Law & Order: Criminal Intent season 9

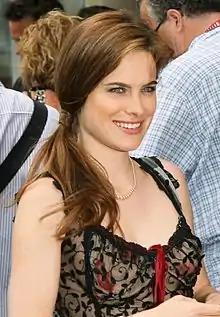
Caroline Dhavernas

In "Abel & Willing," Dallas Roberts plays Dr. Abel Hazard, a social worker descended from Leon Vorsichtiger (Steven Skybell) whose father survived the holocaust by killing his wife in a Nazi test similar to the Milgram experiment. Derek Cecil plays Ted Stoddard who has to choose whether to allow himself to be killed, or kill his own wife Linda (Nadia Bowers) to survive. Detectives find similar victims and one convict, Veronica Kalen (Eleanor Hutchins), who is already serving time for killing her husband by the same method.